Hermann Biggs

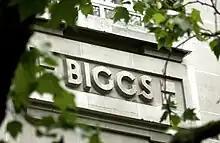
Hermann Biggs name as it appears on the LSHTM Frieze

After hearing that Biggs had died, governor Al Smith publicly stated, "His death is a distinct loss to the state in a most important branch of its service. In the expression of my regret, I feel that I am joined by the citizens of the state generally."